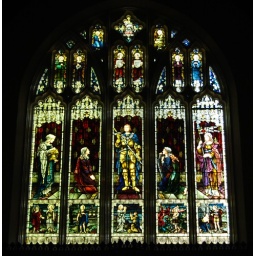
Stained glass window behind altar in Memorial Chapel, Walter Reed